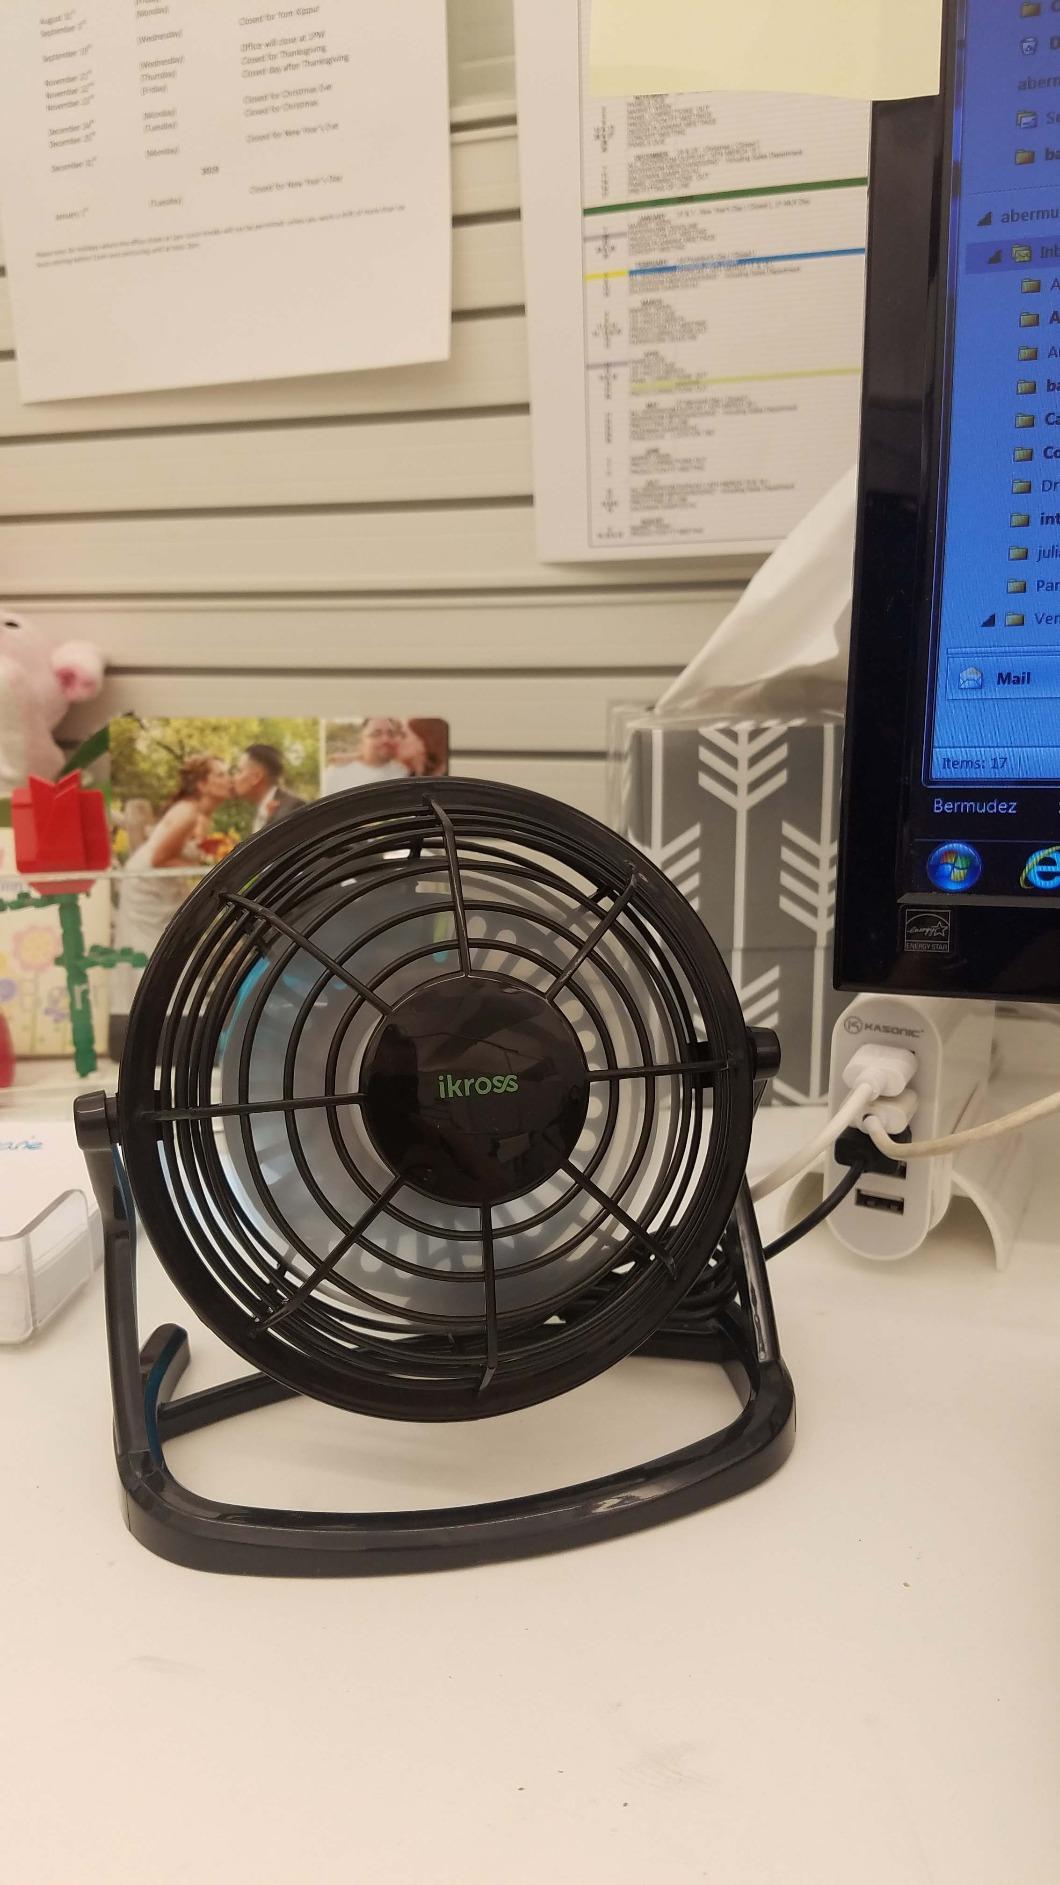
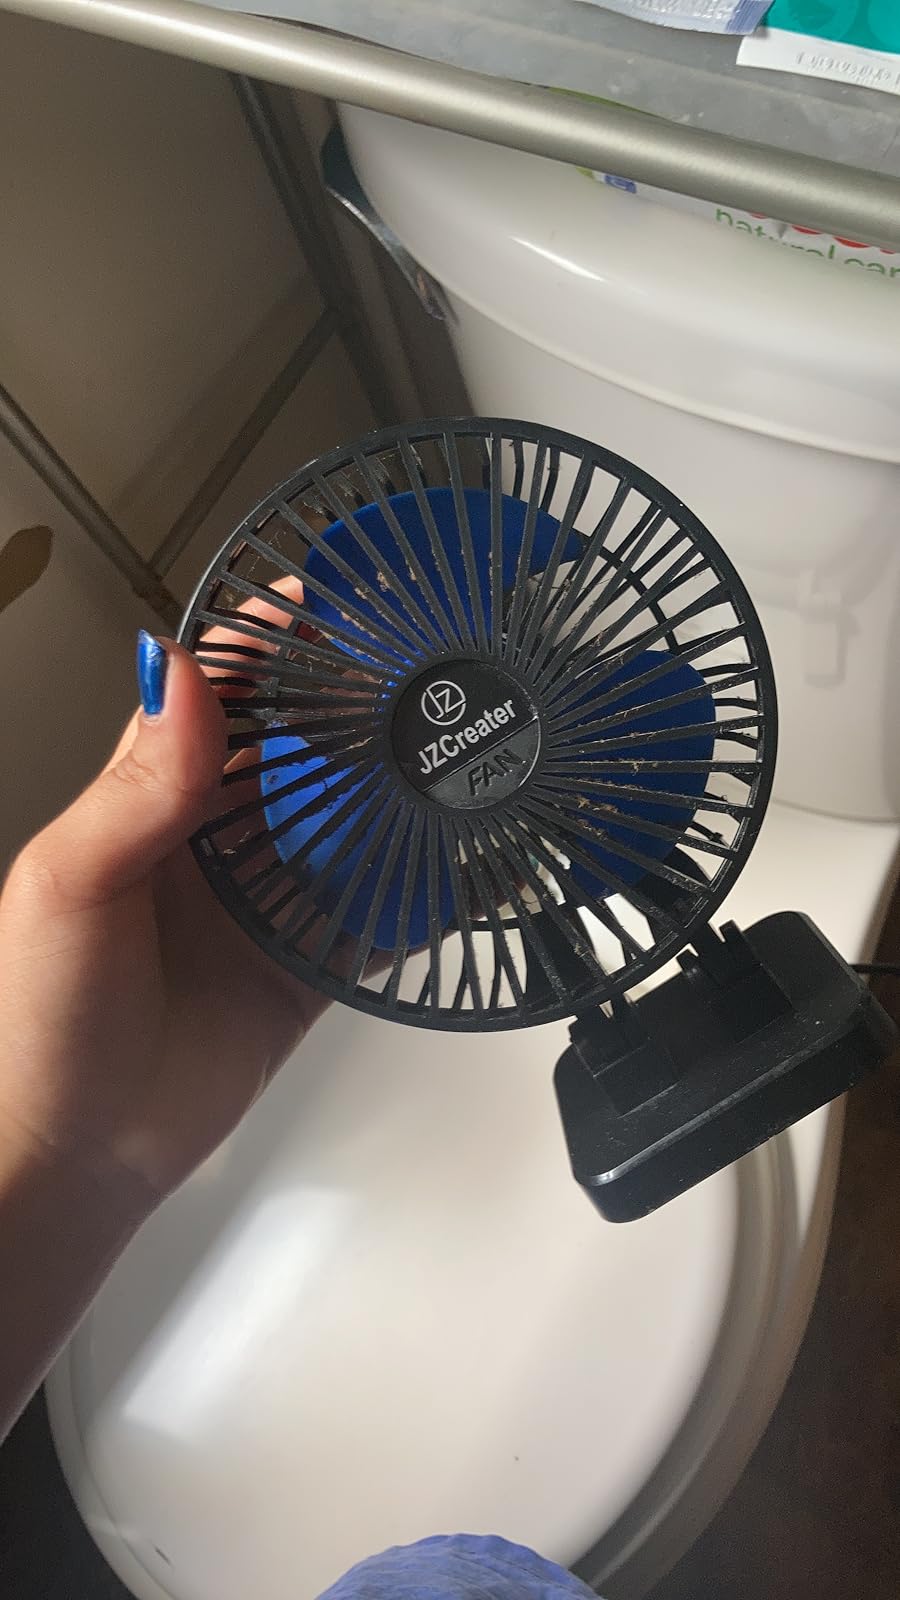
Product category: fan
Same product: no